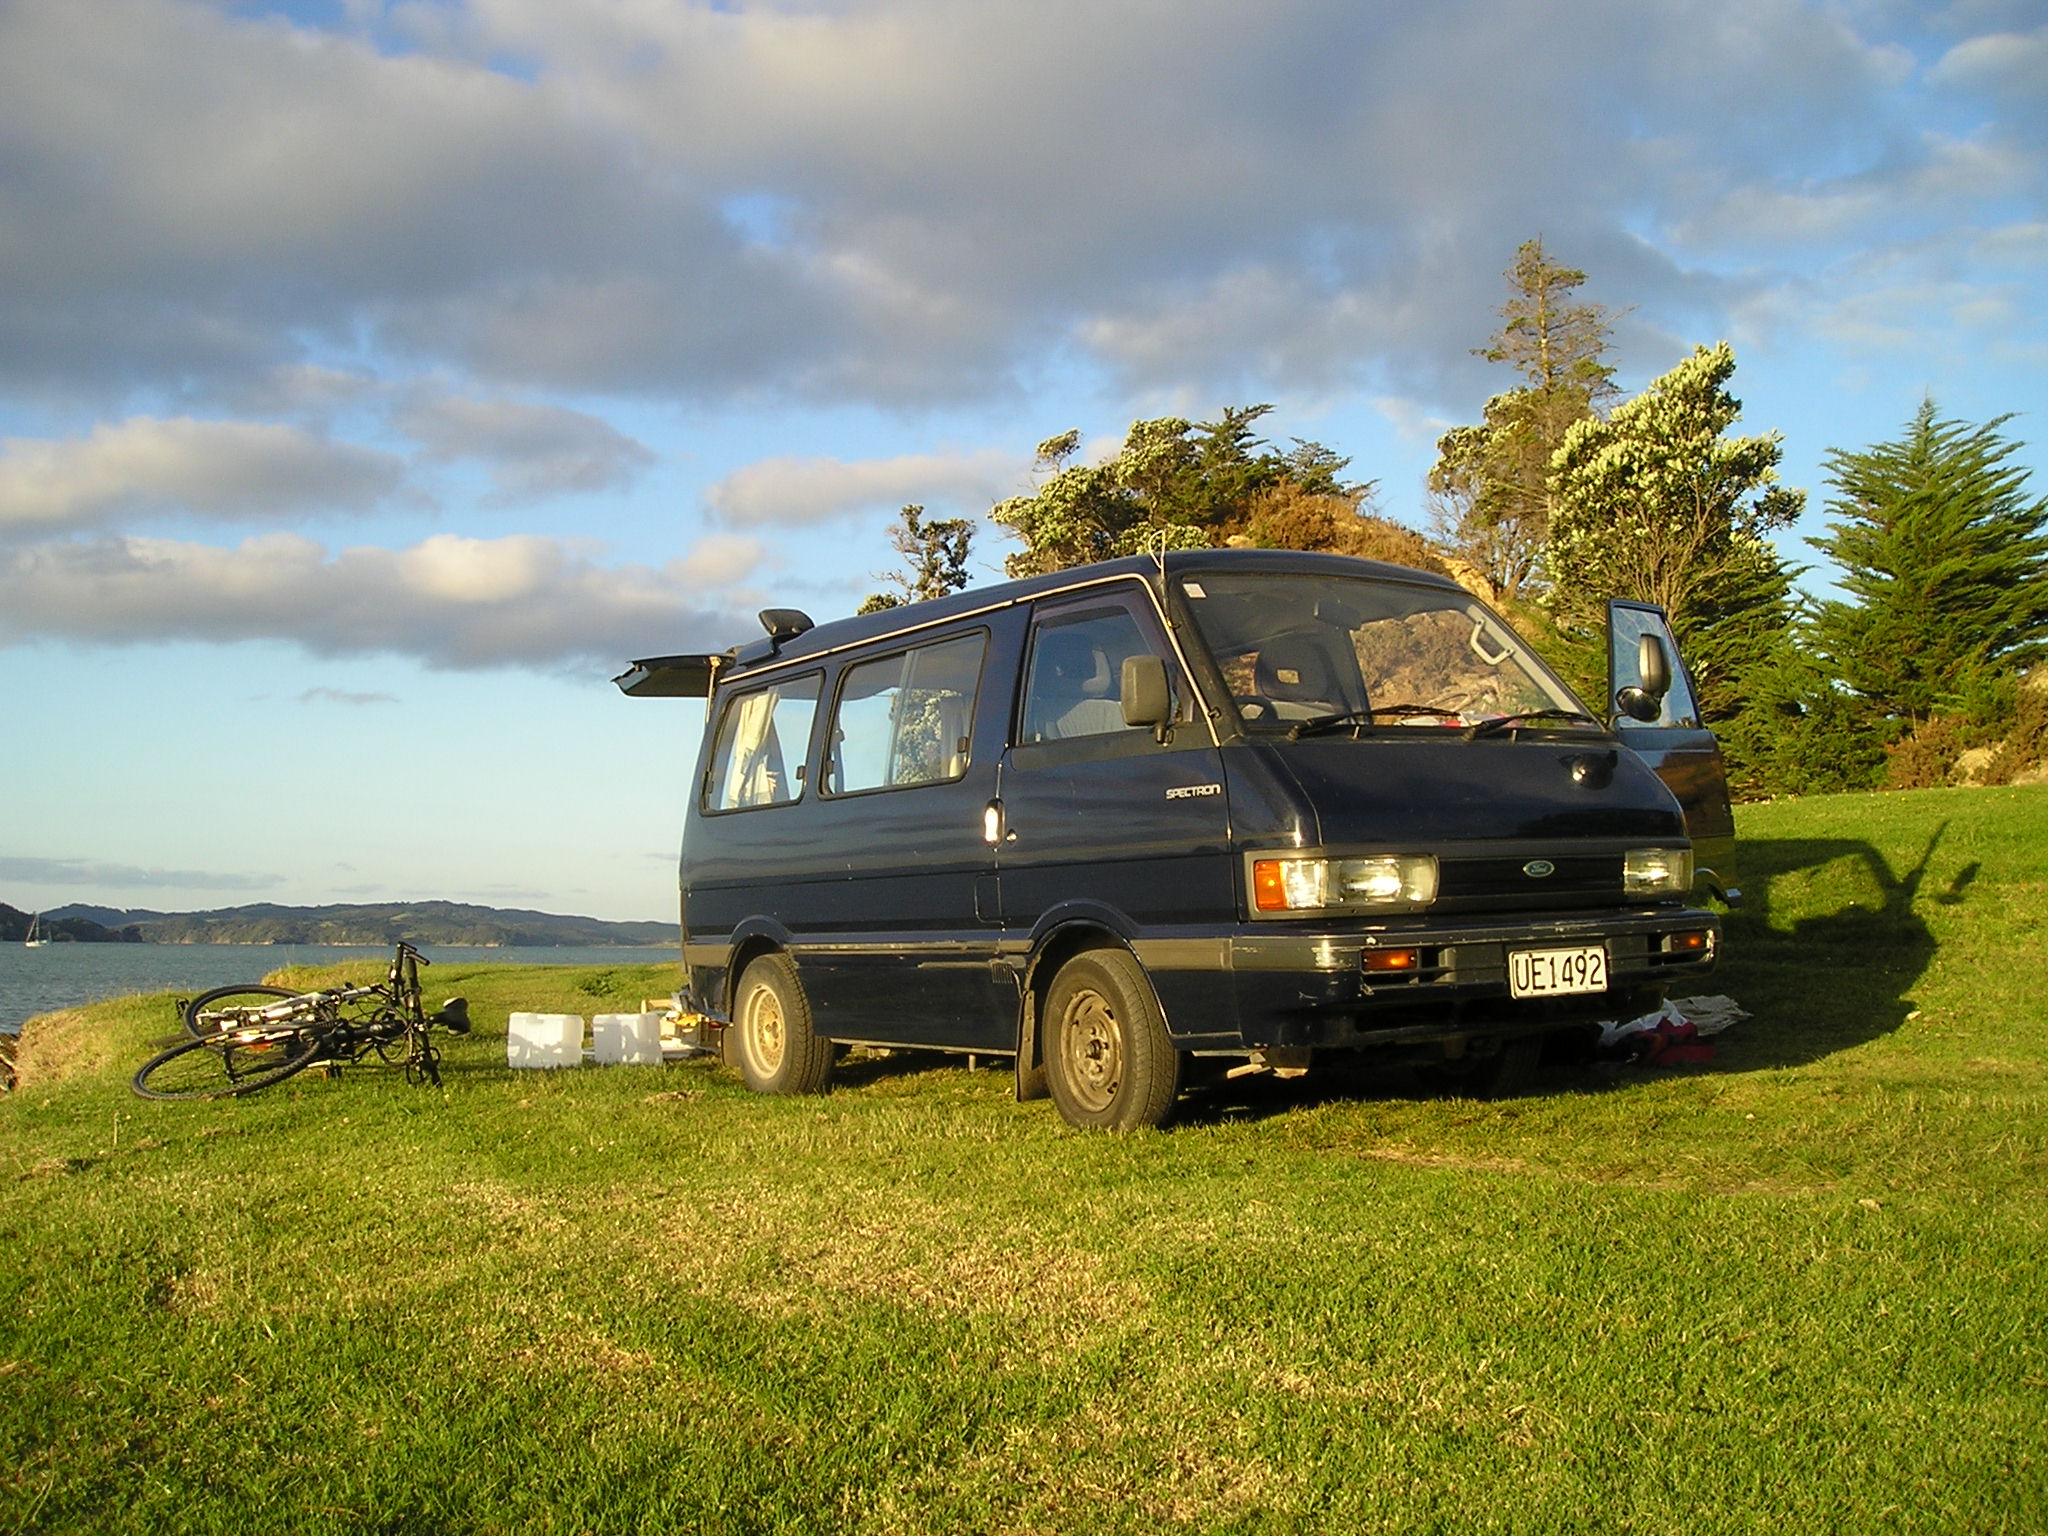
car, van, travel, transport, vehicle, holiday, bus, ford, new zealand, sport utility vehicle, land vehicle, recreational vehicle, automobile make, off roading